Kingdom of the Lombards

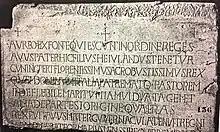
Gravestone of Cunipert, Pavia Civic Museums

After the short reign of the son of Rothari and his son Rodoald (652–653), the dukes elected Aripert I, Duke of Asti and grandson of Theodolinda, as the new king. The Bavarian dynasty returned to the throne, and the Catholic Aripert duly suppressed Arianism. At Aripert's death in 661, his will divided the kingdom between his two sons, Perctarit and Godepert. This method of succession was known from the Romans and Franks, but was a unique case among the Lombards. Perhaps because of this, a conflict broke out between Perctarit, who was based in Milan, and Godepert, who remained in Pavia. The Duke of Benevento, Grimoald, intervened with a substantial military force to support Godepert, but, as soon as he arrived in Pavia, he killed Godepert and took his place. Perctarit, clearly in danger, fled to the Avars.